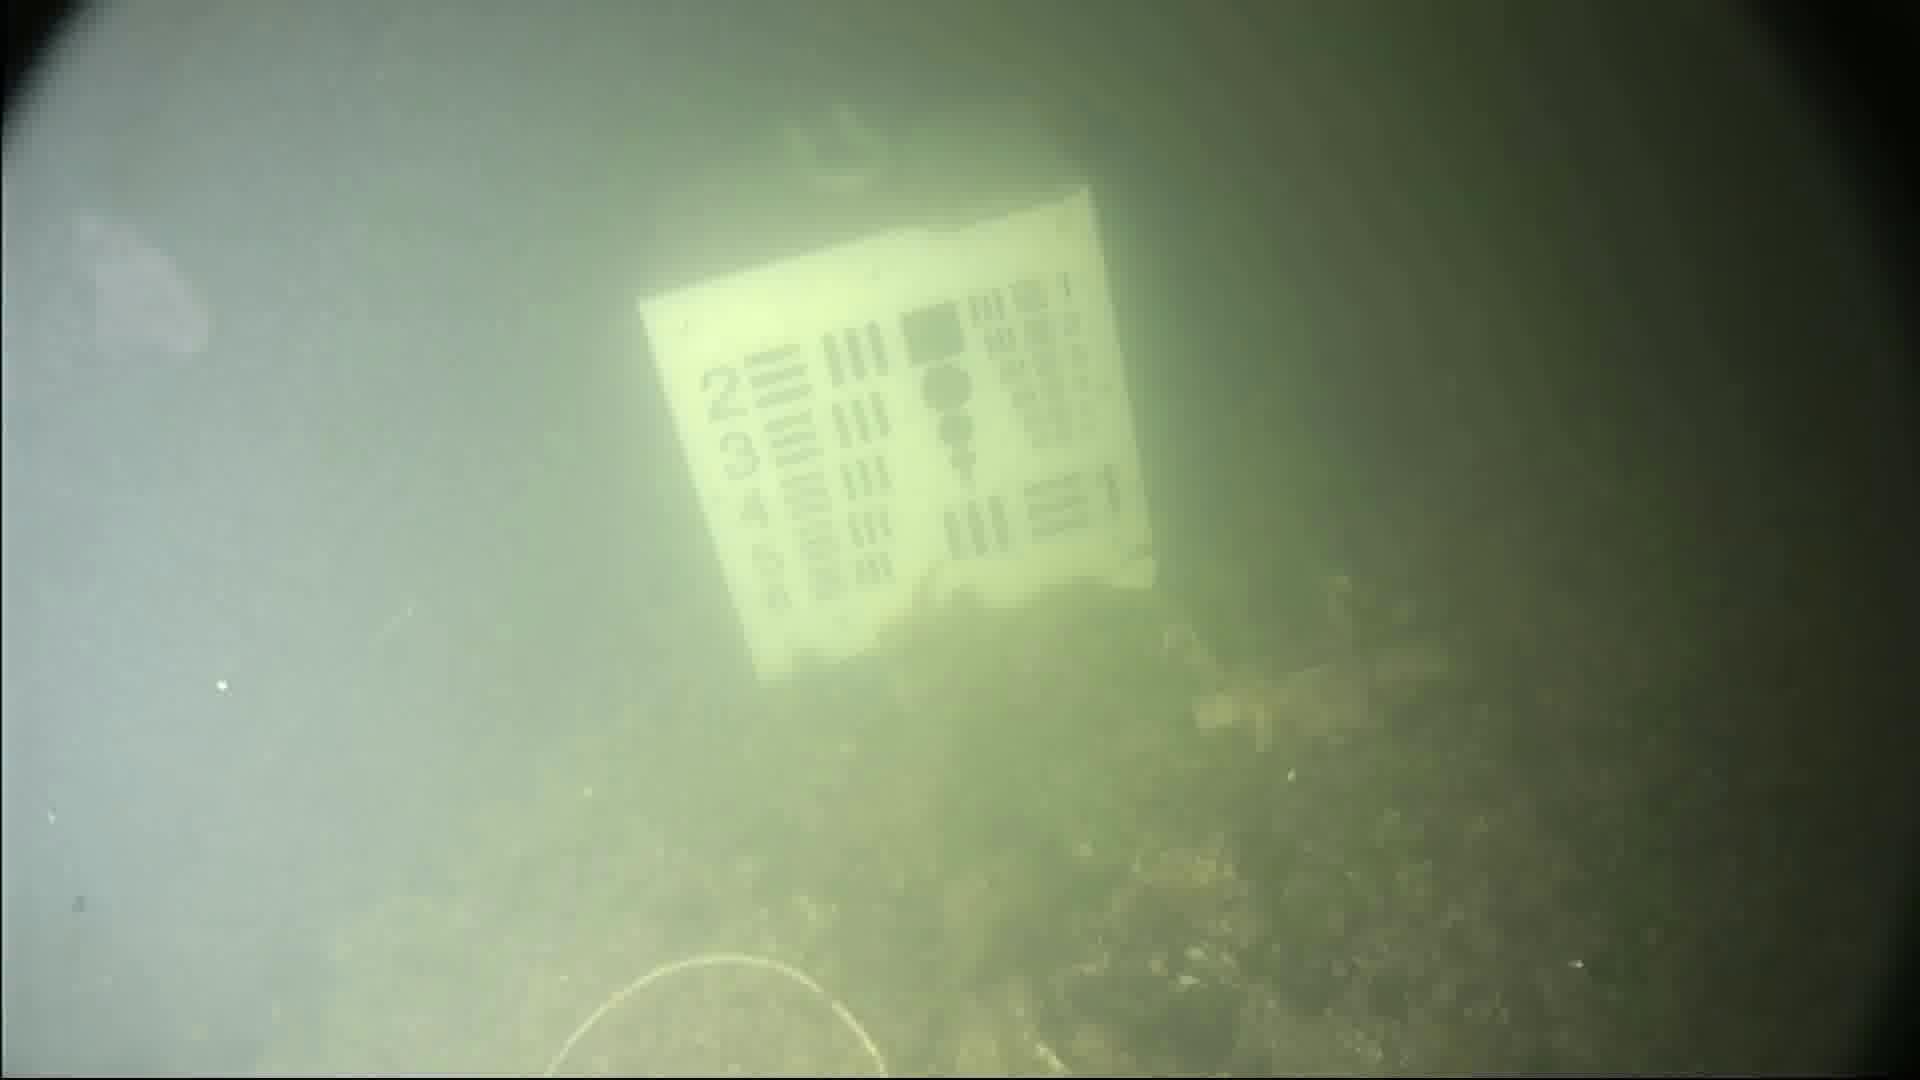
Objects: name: jellyfish